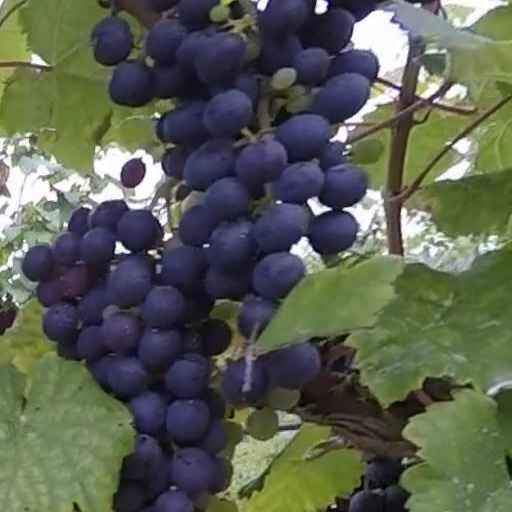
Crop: grape